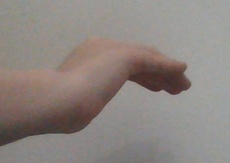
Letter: haa